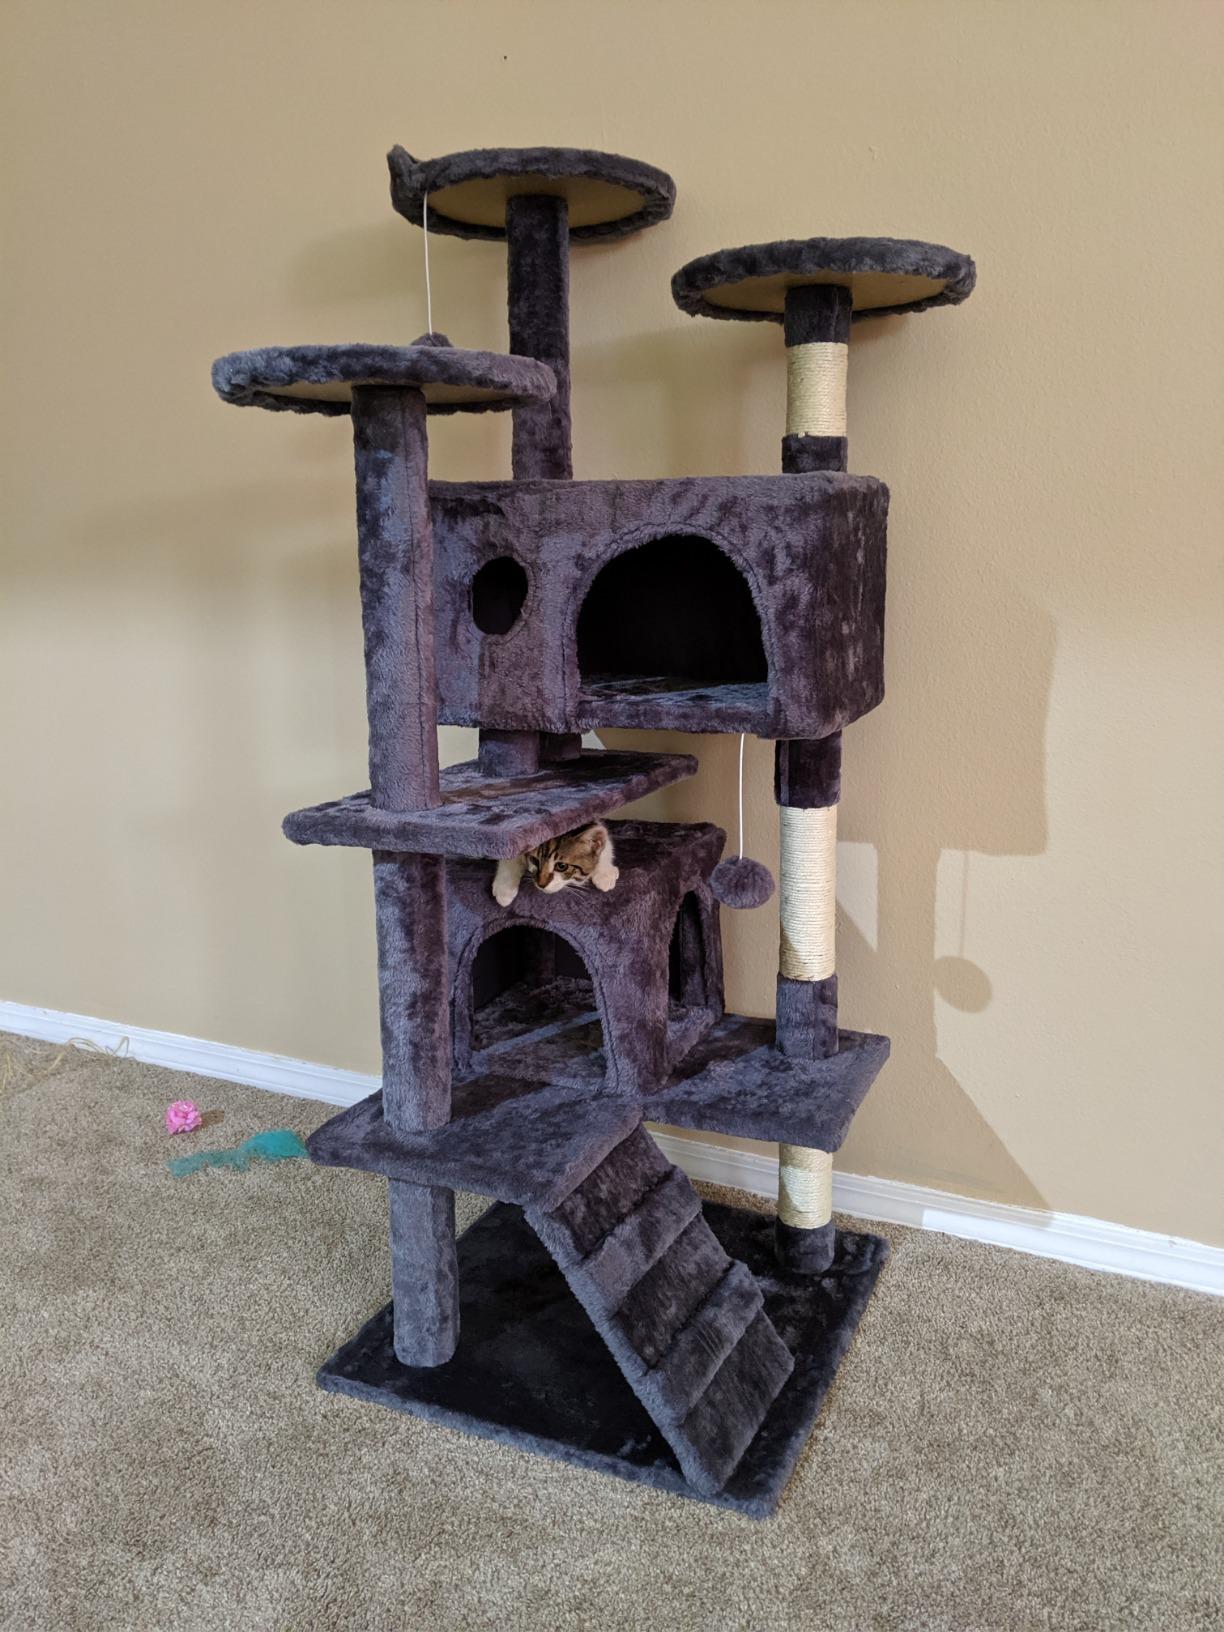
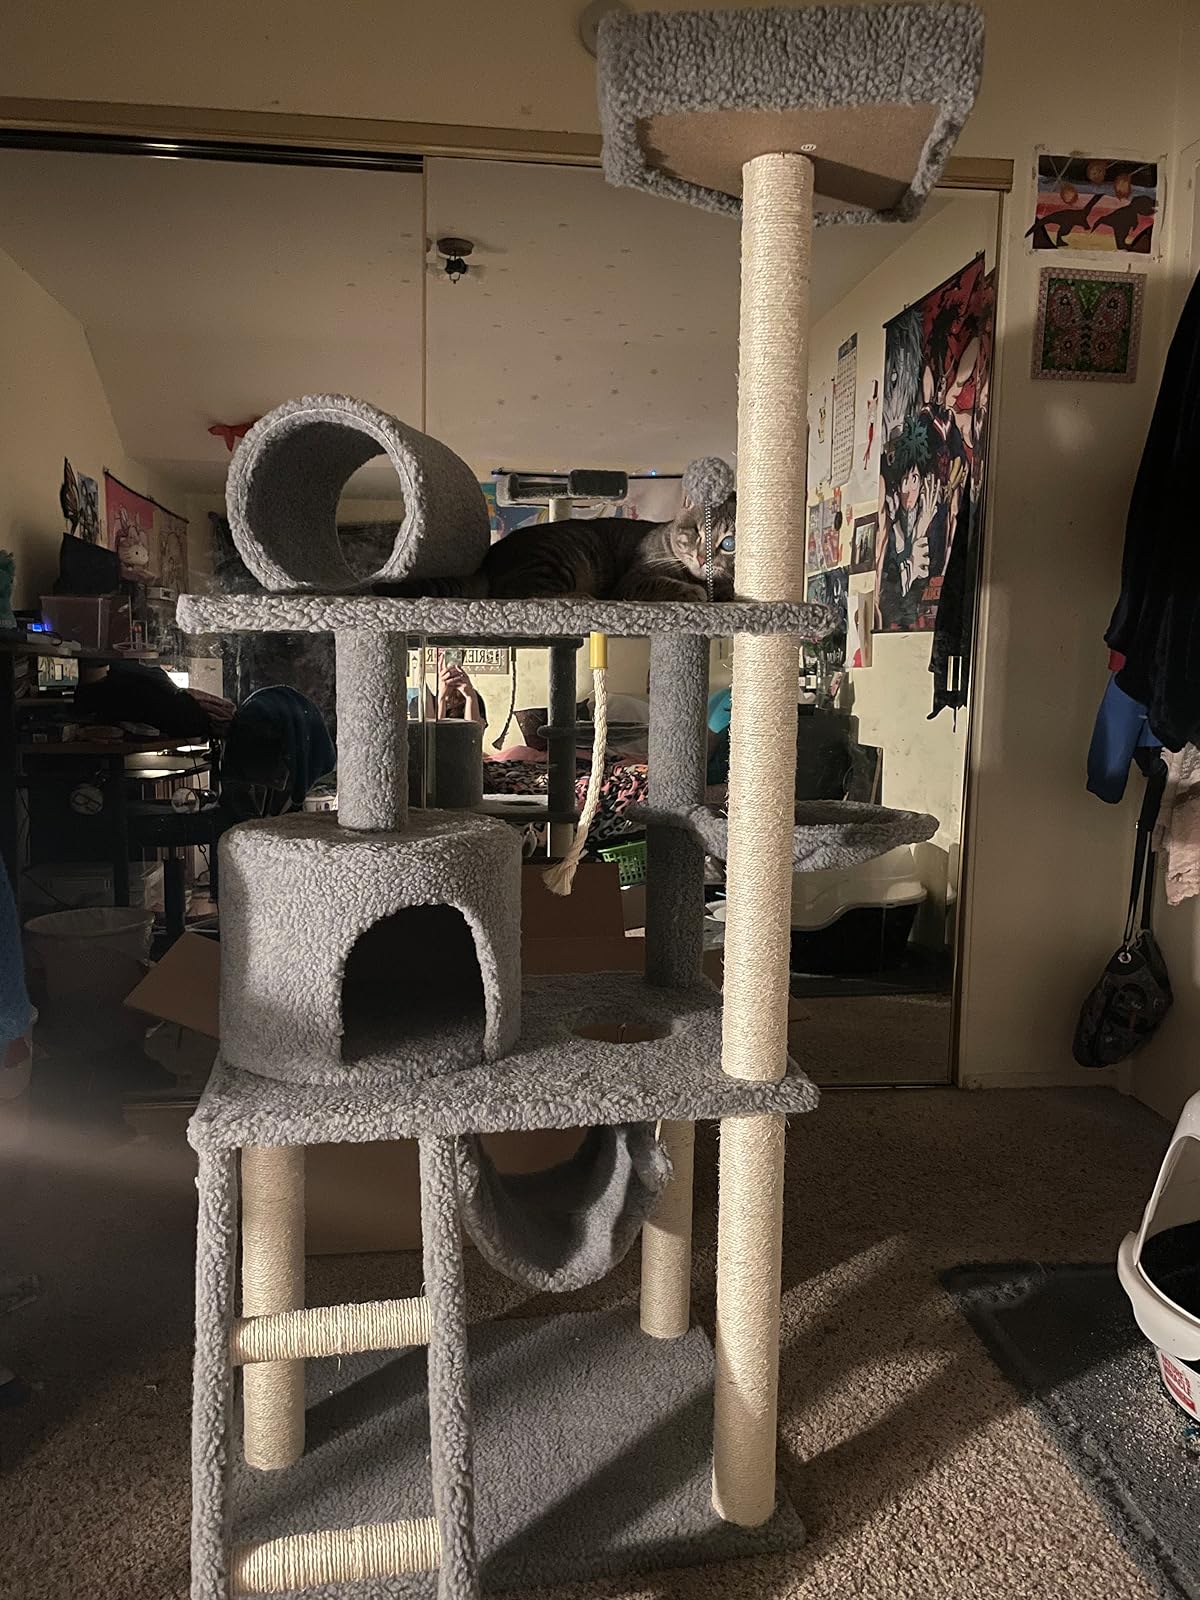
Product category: items_cat tree
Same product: no